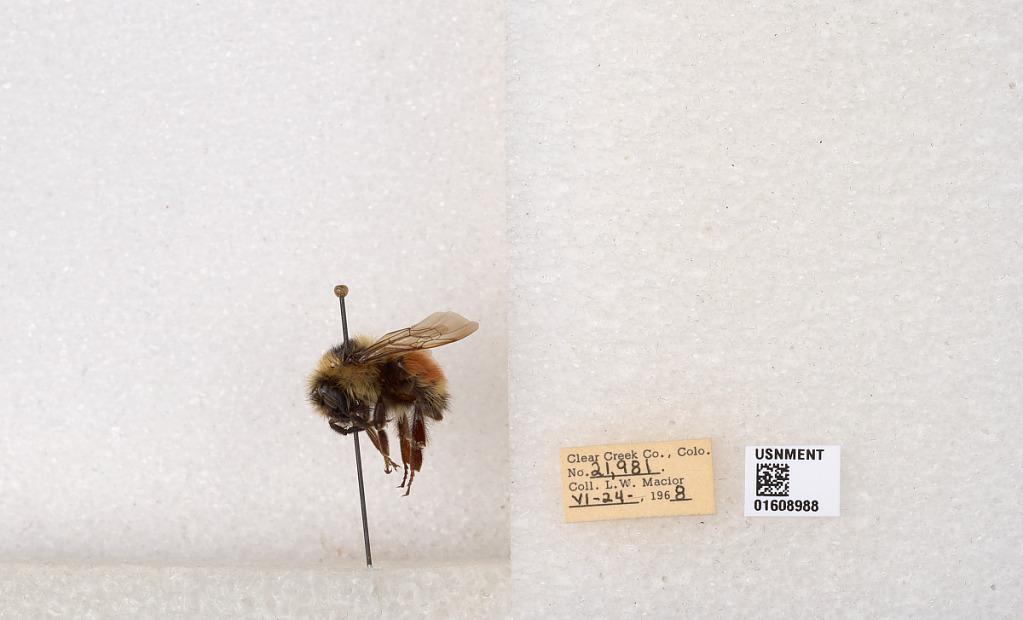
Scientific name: Bombus (Pyrobombus) sylvicola Kirby
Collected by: L. Macior
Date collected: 1968-6-24
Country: United States
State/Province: Colorado
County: Clear Creek
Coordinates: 39.6891, -105.644